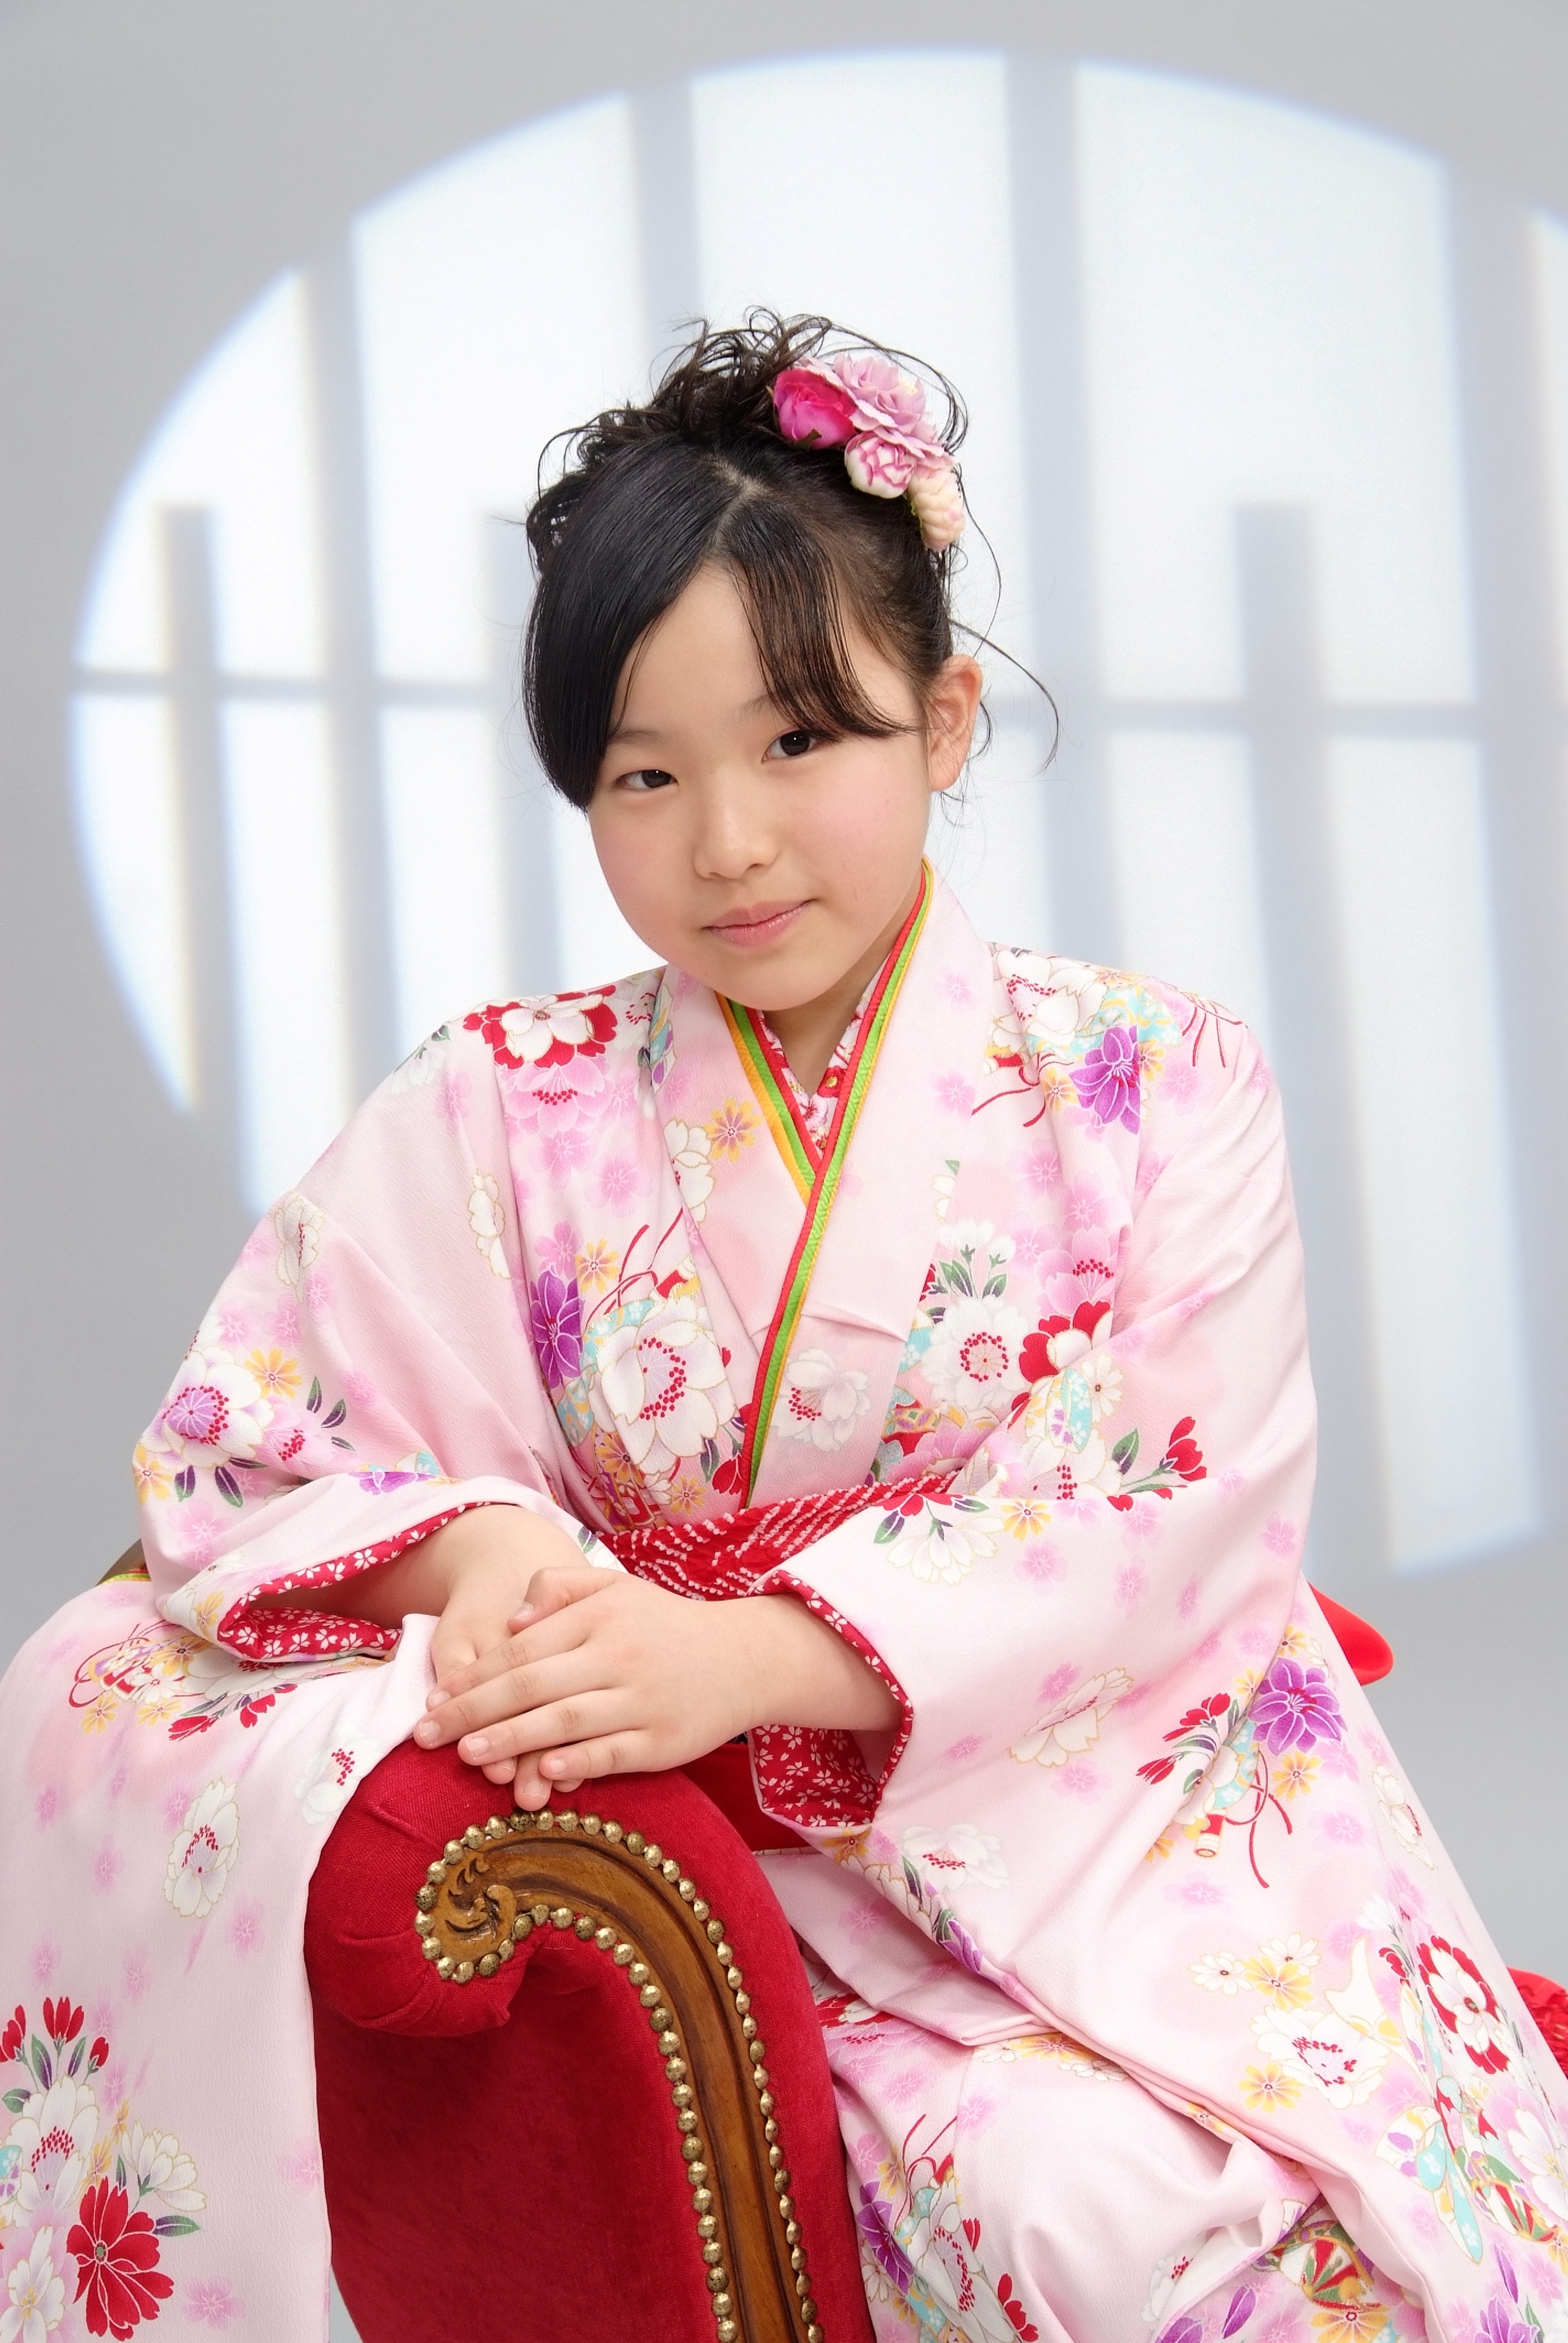
woman, clothing, pink, bride, kimono, dress, n, o, costume, gown, k, formal wear